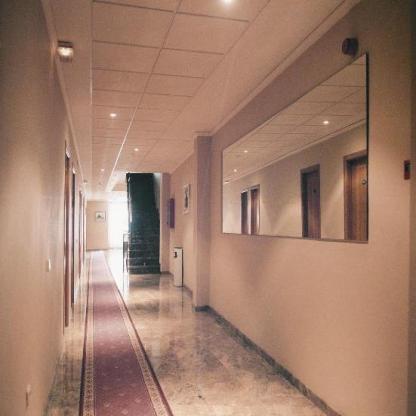
Scene: Indoor